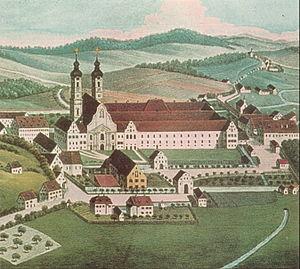
Cet article liste les abbayes bénédictines actives ou ayant existé. Il s'agit des abbayes de religieux suivant la règle de saint Benoît, à l'exclusion des Chalaisiens et des Cisterciens. Les pays cités sont considérés dans leurs limites actuelles.